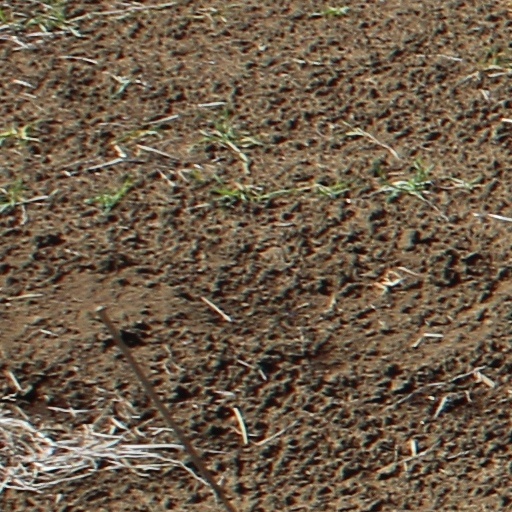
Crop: wheat